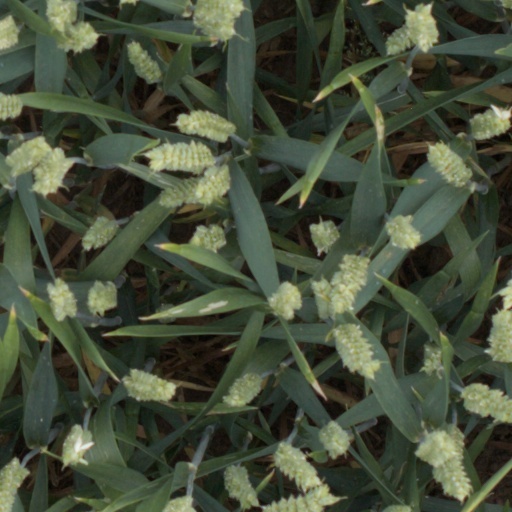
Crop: wheat